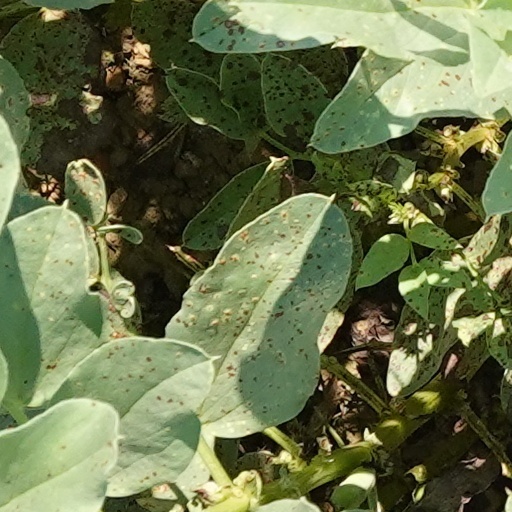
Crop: wheat